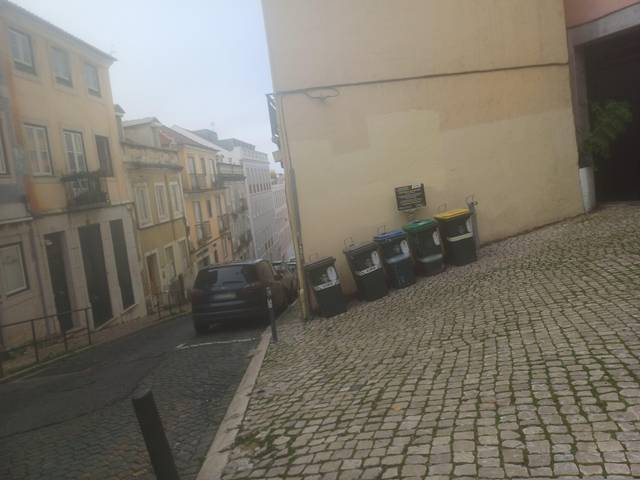
Region: Portugal
Coordinates: 38.718, -9.133